Pan Am Flight 103

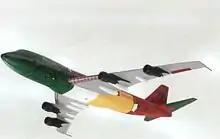
Air Accident Investigation Branch model showing fuselage and tail fracture lines and ground locations of parts:Green—southern wreckage trail;red—northern wreckage trail;grey—impact crater;yellow—Rosebank (Lockerbie);white—not recovered/identified.

The aircraft operating Pan Am Flight 103 was a Boeing 747-121, MSN 19646, registered as and named "Clipper Maid of the Seas." Before 1979, it had been named "Clipper Morning Light". It was the 15th 747 built and had first flown on 25 January 1970. It was delivered to Pan Am on 15 February, one month after the first 747 entered service with Pan Am. In 1978, as "Clipper Morning Light", it had appeared in "Conquering the Atlantic", the fourth episode of the BBC Television documentary series "Diamonds in the Sky", presented by Julian Pettifer.